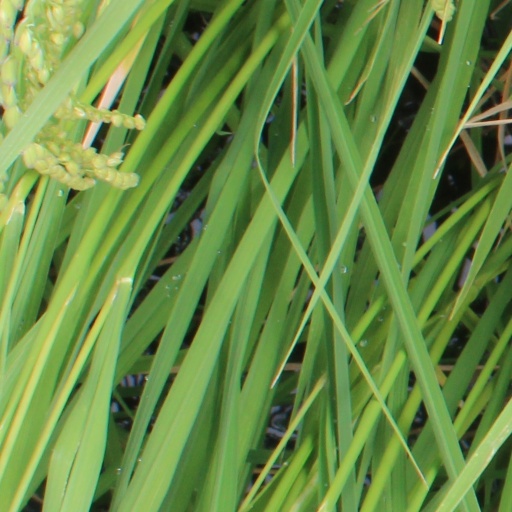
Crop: rice